Pathanamthitta

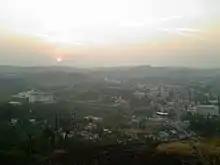
View of Pathanamthitta

Pathanamthitta is the meeting point of two major State Highways T.K. Road (SH – 07) and Main Eastern Highway (Punalur-Muvattupuzha Road / SH – 08). The town is well connected to major towns and cities inside and outside Kerala by the State run K.S.R.T.C and private buses as well as Luxury Services. Both the KSRTC and private buses play equal roles in satisfying the transportation needs of the town. The cities of Kollam, Thiruvananthapuram, Kochi, Thrissur etc. are connected by KSRTC services whereas hi-range townships like Punalur, Kumali, Pala and the Malabar Area of Northern Kerala are connected by private bus services. KSRTC is running chain services that connect Pathanamthitta with the City of Kollam via Adoor, Also to Chengannur railway via Elavumthitta or Kozhencherry. Plenty of A/C Luxury Bus services are operated from Pathanamthitta to Bangalore, Chennai, Mangalore and Mumbai on a daily basis.